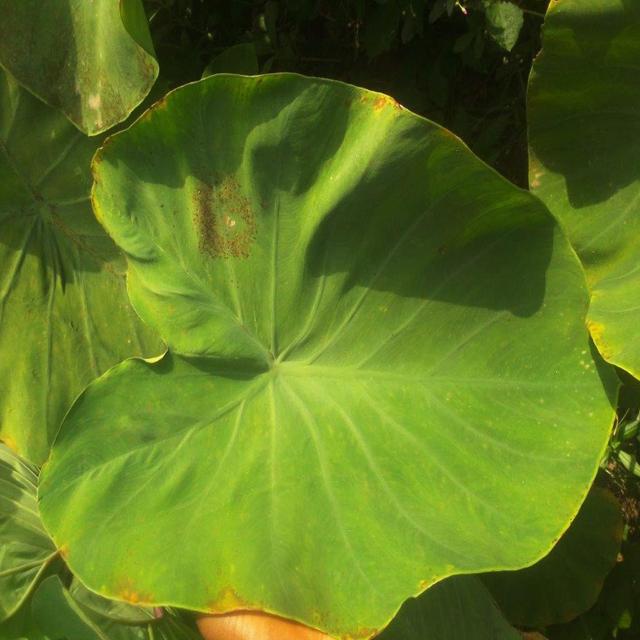
Label: Healthy